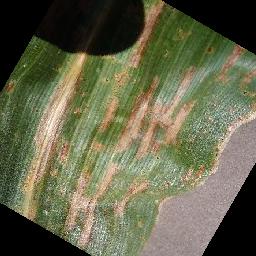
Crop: corn
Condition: (maize)_cercospora_spot_gray_spot